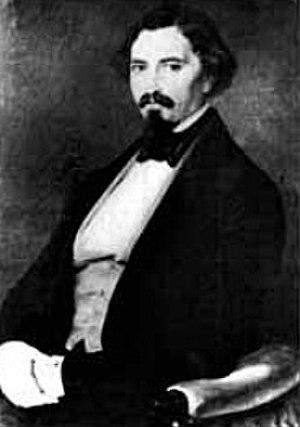
Carlo Guasco est un ténor italien d'opéra. Il a chanté dans les grands opéras européens de 1837 à 1853. Bien qu'il ait chanté dans de nombreuses premières mondiales, il est surtout connu pour avoir créé les rôles principaux de ténor dans les opéras I Lombardi alla prima crociata, Ernani et Attila de Verdi.